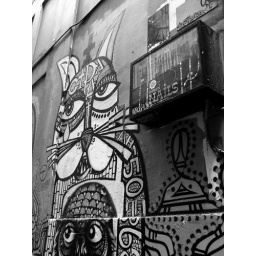
cat in black and white